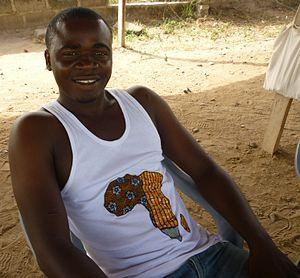
Eric Adjetey Anang dans l'atelier Kane Kwei. Teshie, Ghana. 2009
Teshie est une ville du Ghana, située dans la Région du Grand Accra, en pays Ga.